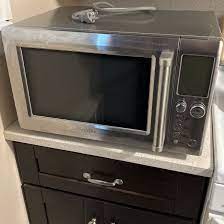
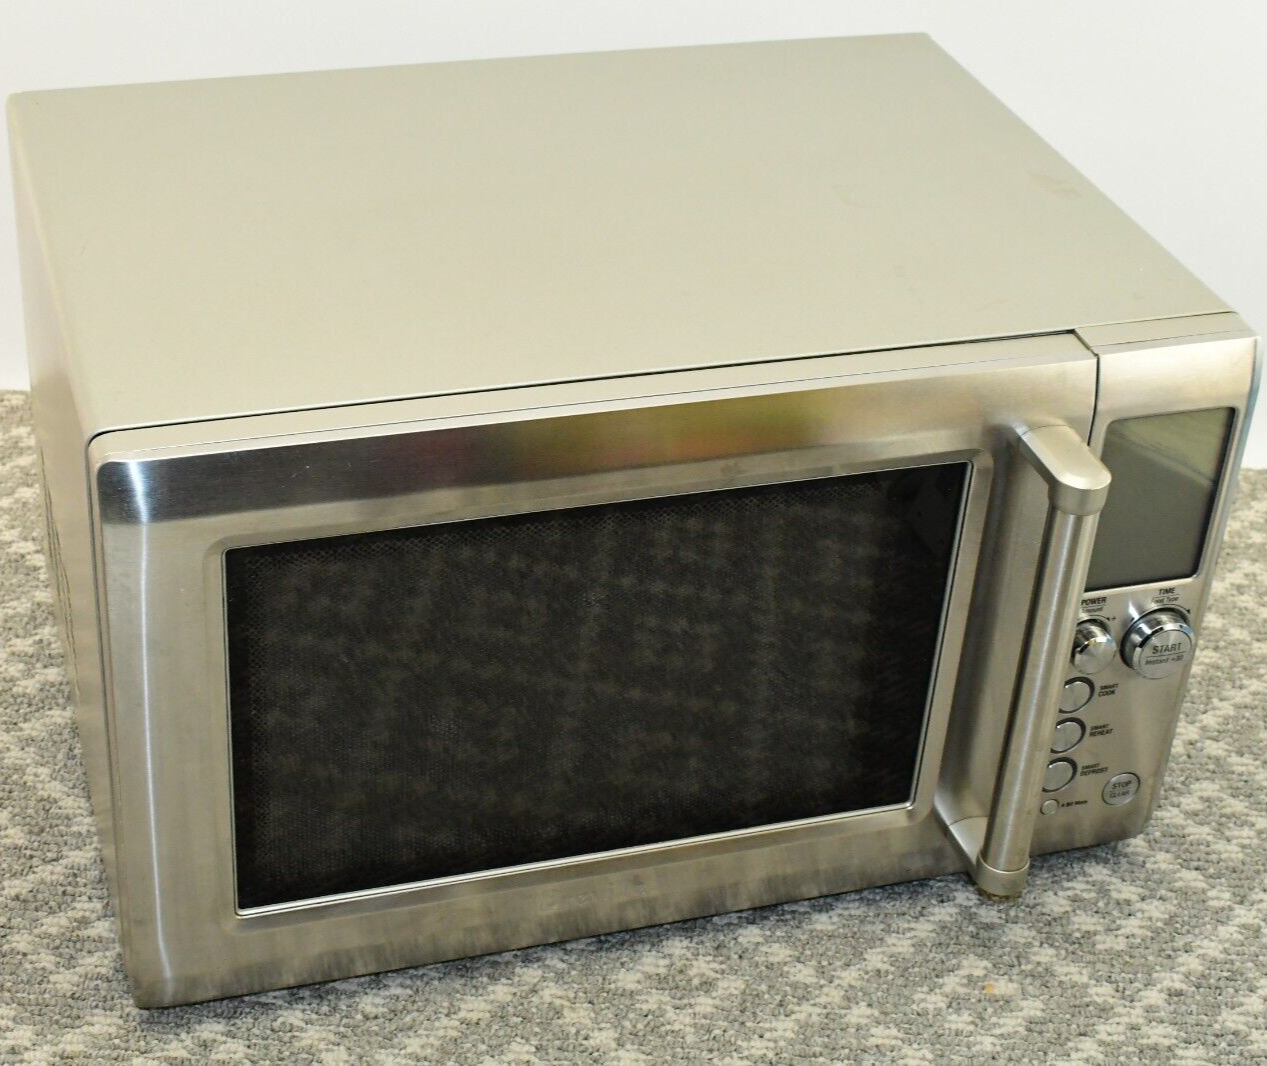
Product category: misc
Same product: yes